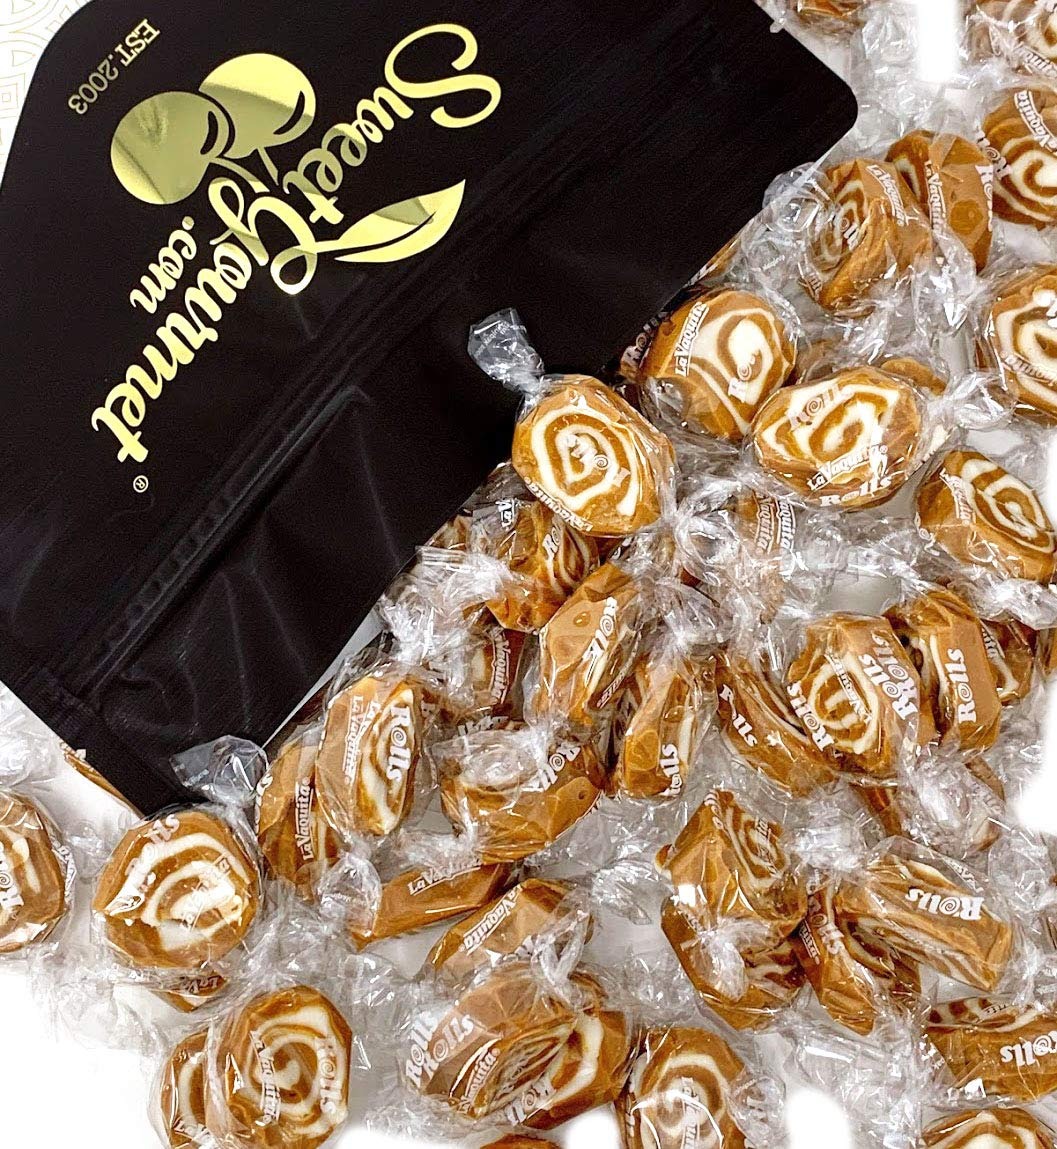
Item Name: SweetGourmet Coconut Caramel Swirl Rolls | 2 Pounds
Bullet Point 1: These swirly caramel treats combine classic creamy caramel with tropical coconut flavor.
Bullet Point 2: Net Wt.: 2Lb. Packed in resealable Zip-Lock Stand Up Pouches.
Bullet Point 3: Country Of Origin: Mexico.
Product Description: These swirly caramel treats combine classic creamy caramel with tropical coconut flavor.
Value: 1.0
Unit: Count

Price: 16.59